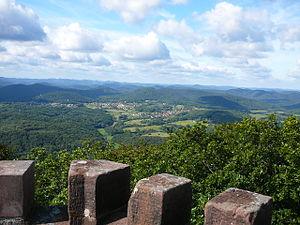
La Vasgovie est le nom d'une petite région à cheval sur la frontière franco-allemande dans les Vosges du Nord — départements de la Moselle et du Bas-Rhin — et dans le sud du Palatinat en Allemagne.